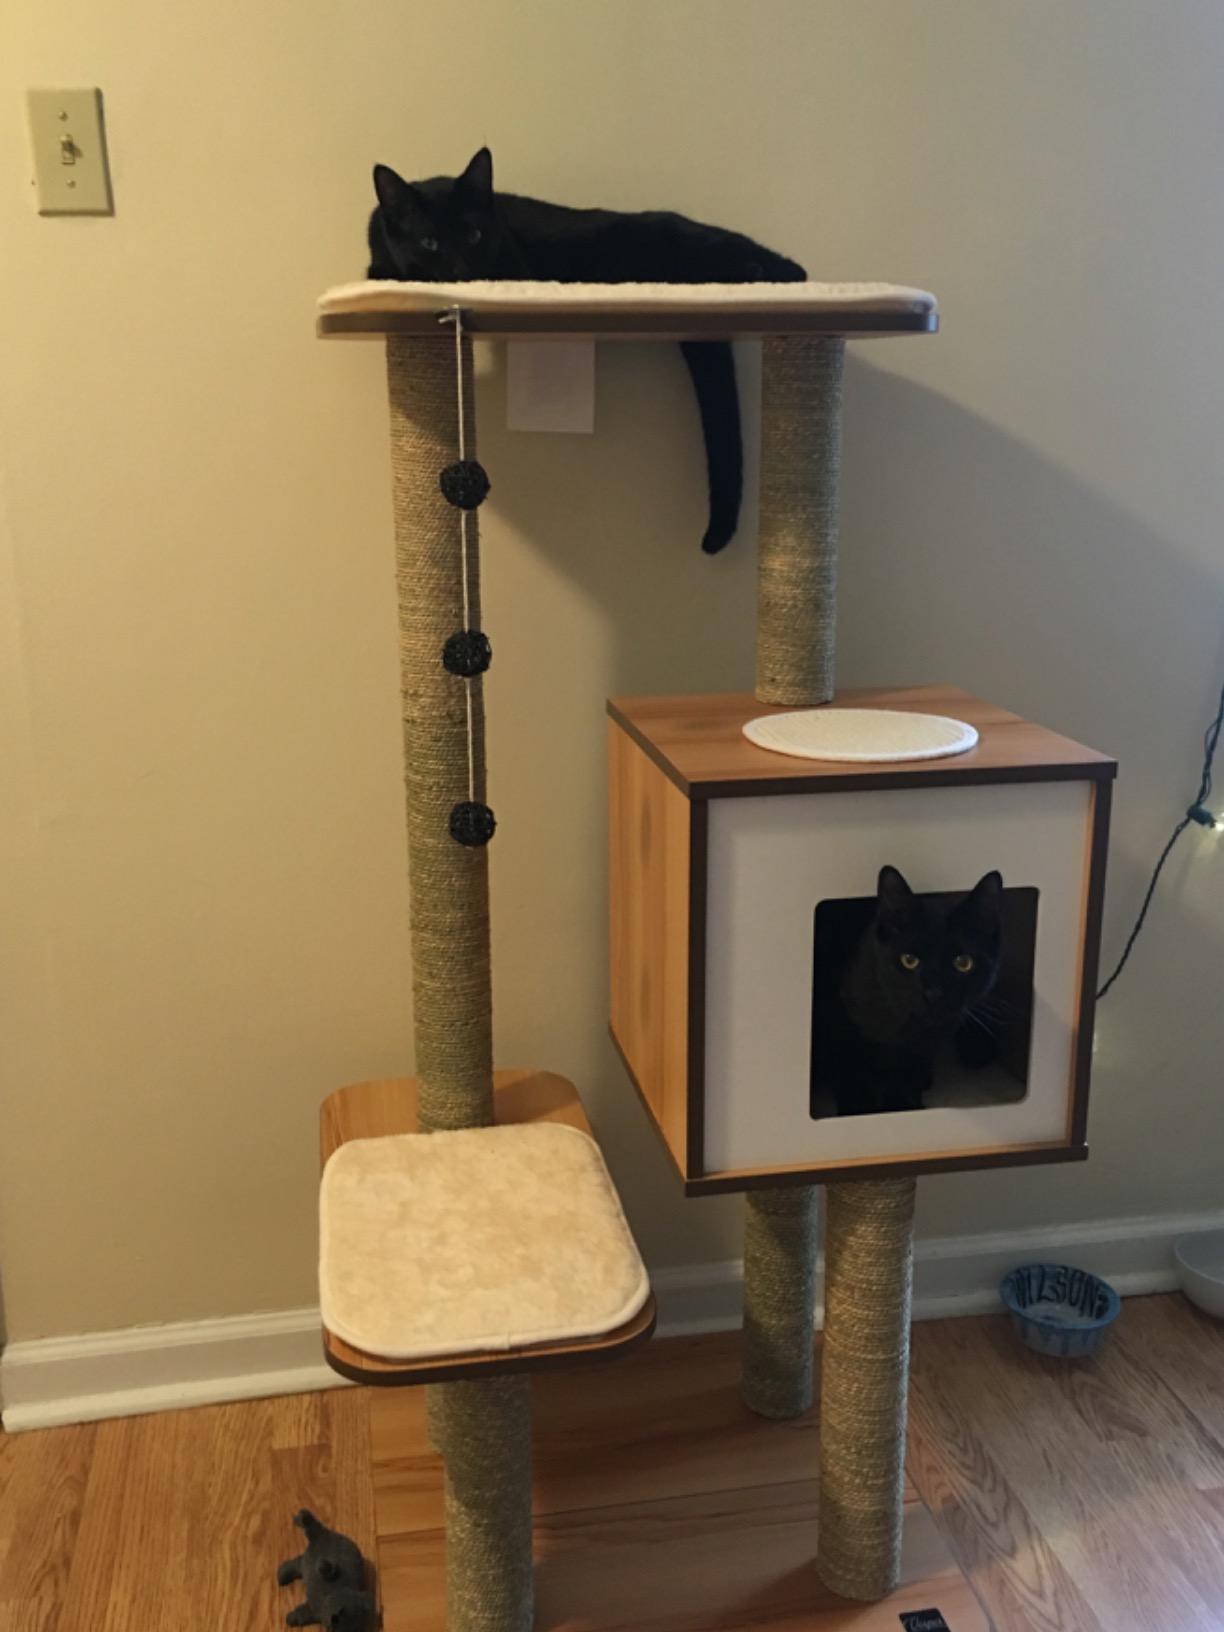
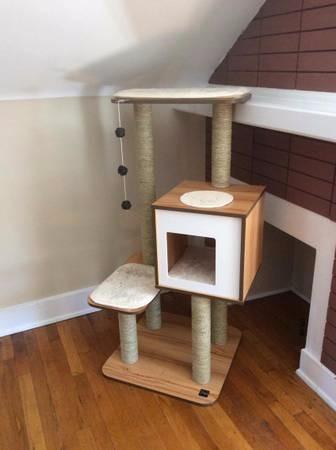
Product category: items_cat tree
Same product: yes